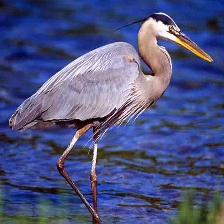
Species: BLUE HERON
Scientific name: ARDEA HERODIAS
ImageNet parent category: little_blue_heron